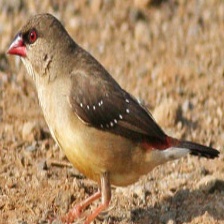
Species: AVADAVAT
Scientific name: AMANDAVA AMANDAVA